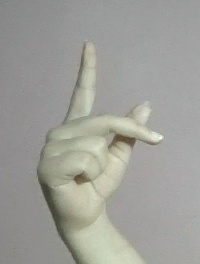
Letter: dha